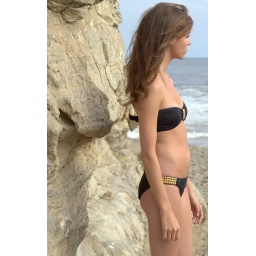
Photoshoot of a bikini swimsuit model goddess. Thin brunette in a black bikini! Long brown hair on a windy day.